Rebecca Loebe

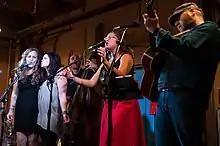
Loebe performing in 2013, L-R Raina Rose, Loebe, Will Robertson, Bernice Hembree, Bryan Hembree

Loebe recorded and released "Circus Heart" in 2012, produced by Austin songwriter Matt the Electrician on the Black Wolf Records imprint. The album was funded by fans who pre-ordered the album off of her website. "Circus Heart" was released in Europe by Continental Record Services.